Westminster system

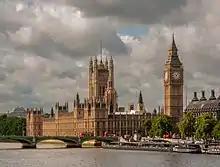
The Palace of Westminster, after which the Westminster system is named. It is the home of the UK Parliament.

The Westminster system, or Westminster model, is a type of parliamentary government that incorporates a series of procedures for operating a legislature, first developed in England. Key aspects of the system include an executive branch made up of members of the legislature which is responsible to the legislature; the presence of parliamentary opposition parties; and a ceremonial head of state who is separate from the head of government. The term derives from the Palace of Westminster, which has been the seat of the Westminster Parliament in England and later the United Kingdom since the 13th century. The Westminster system is often contrasted with the presidential system that originated in the United States, or with the semi-presidential system, based on the government of France.